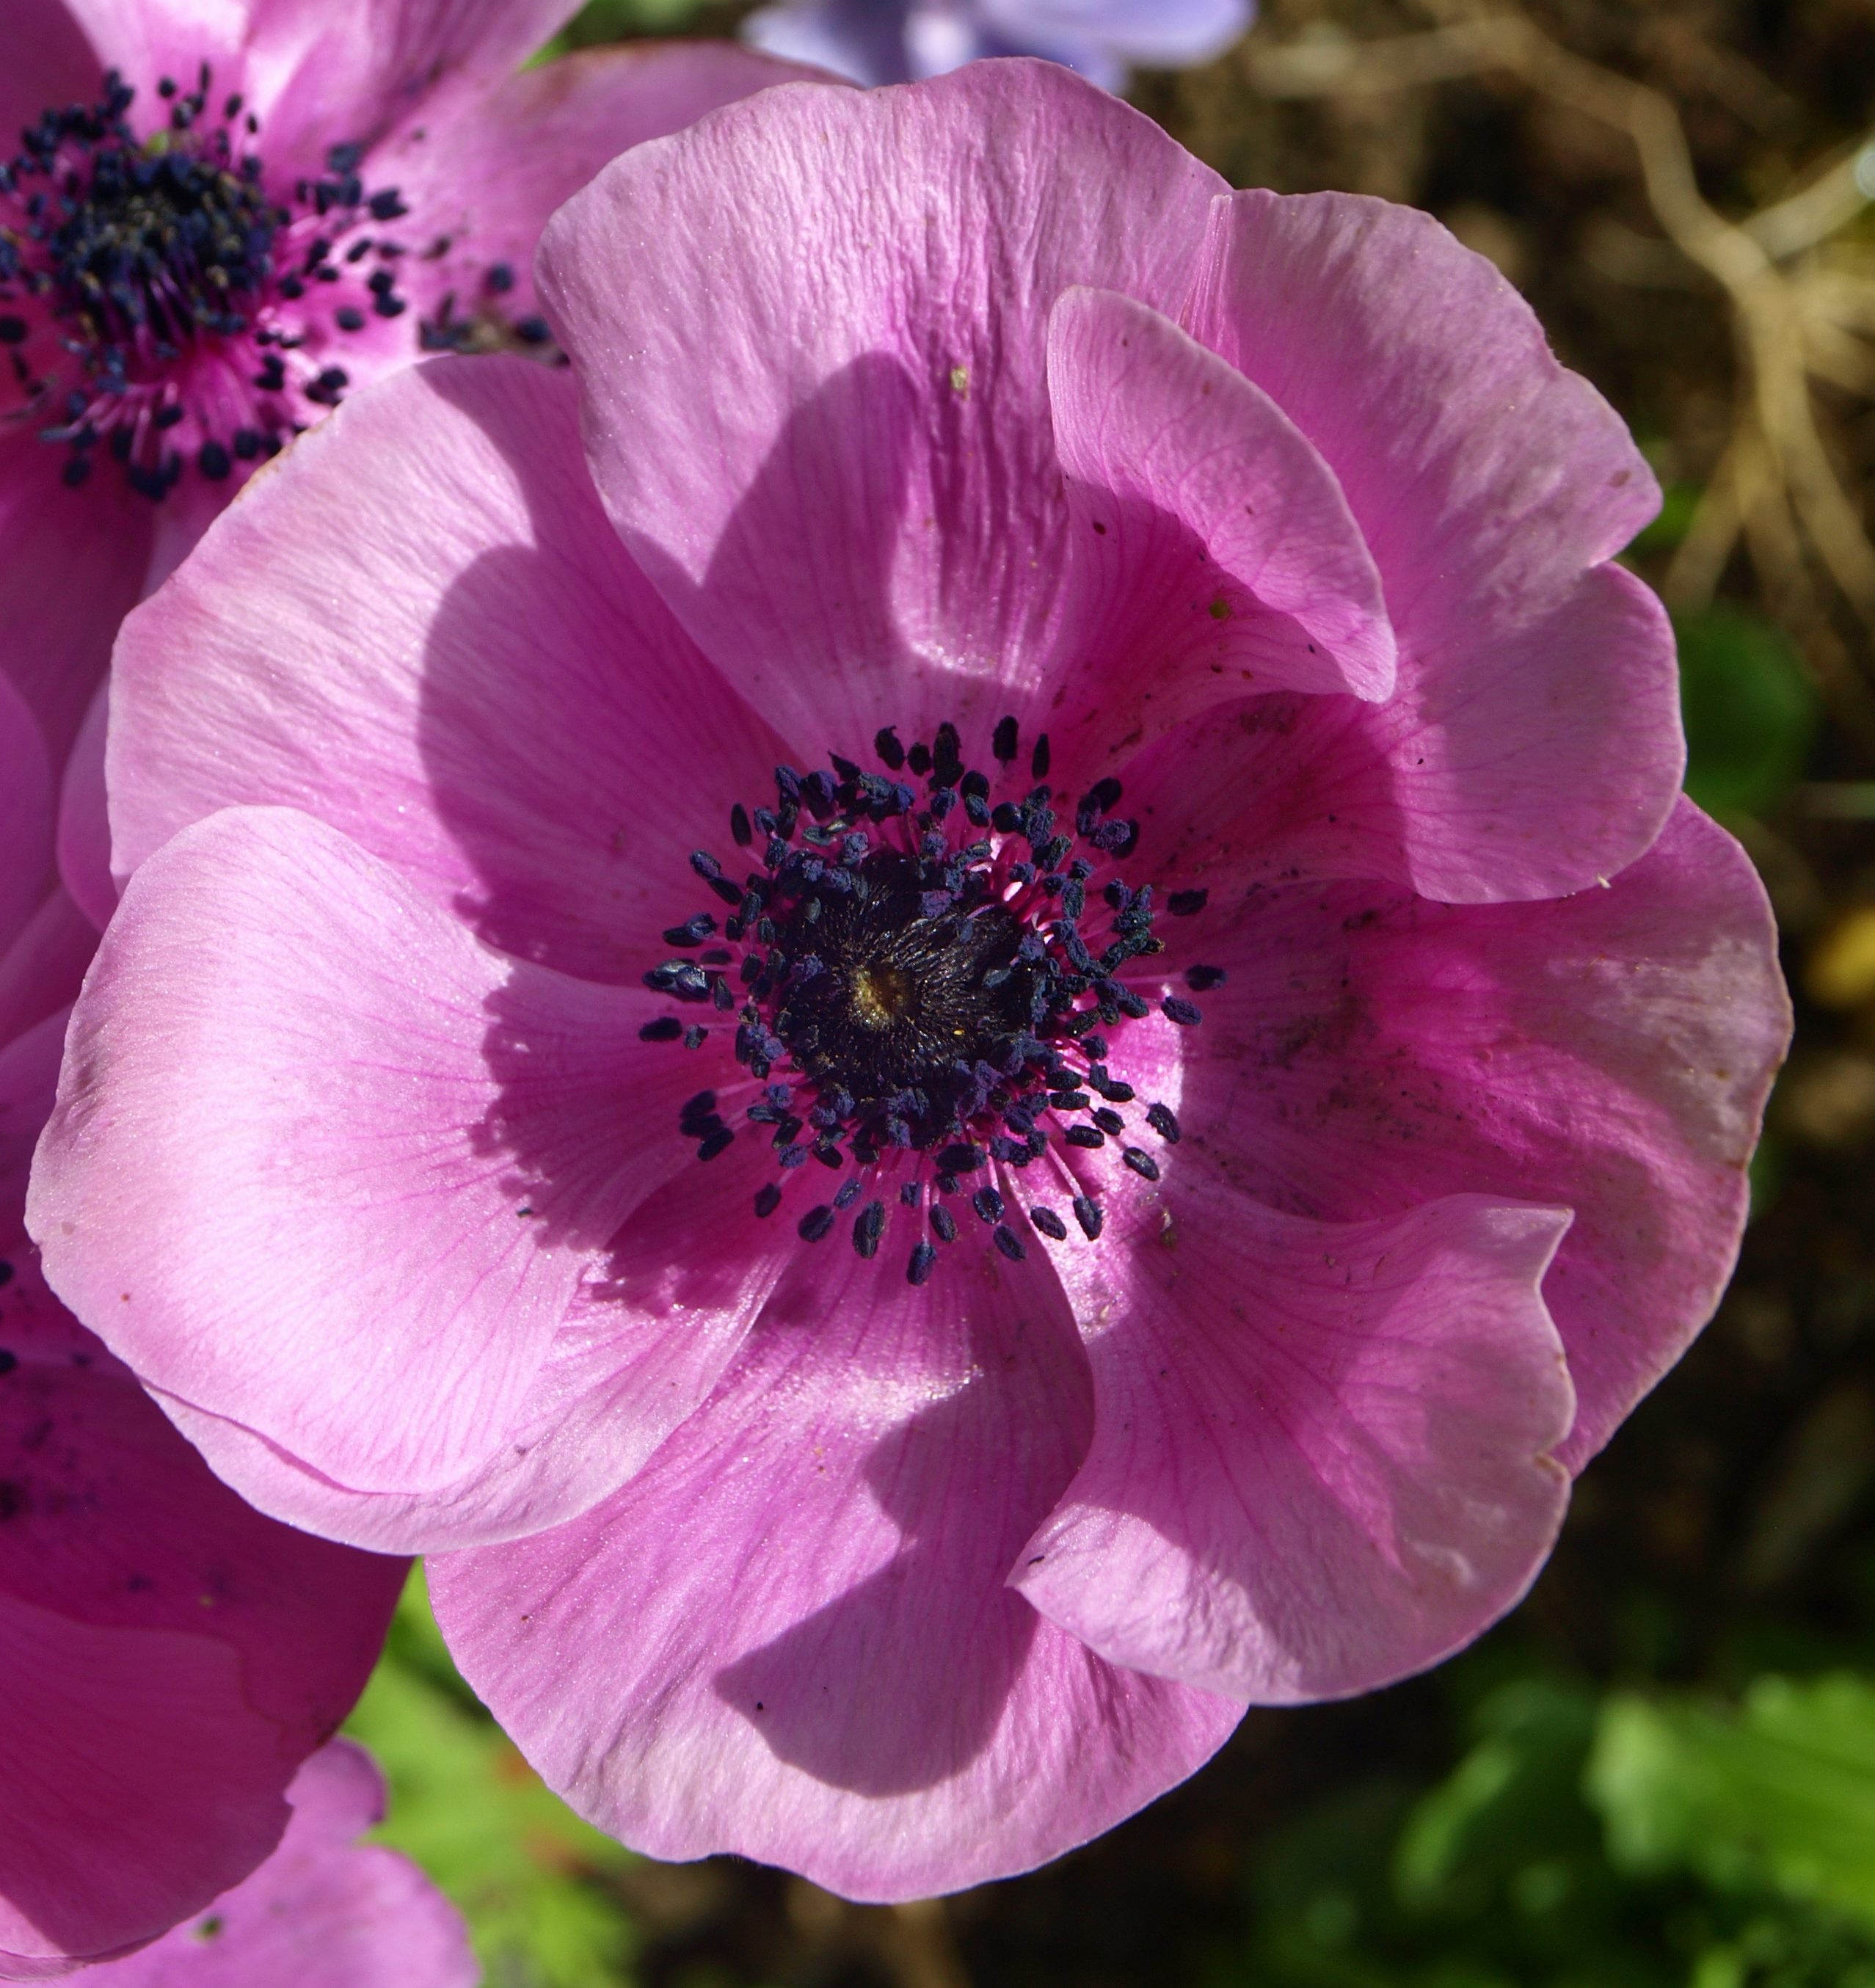
nature, blossom, open, light, plant, flower, purple, petal, spring, garden, pink, flora, plants, wildflower, flowers, purple flowers, anemone, spring flowers, flowering, macro photography, blossomed, pink flowers, flowering plant, annual plant, land plant